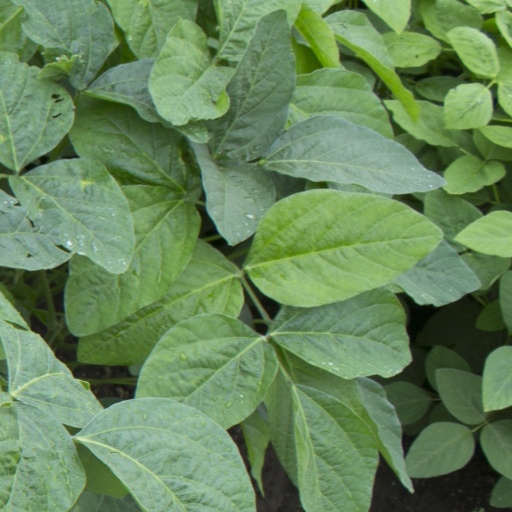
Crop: soybean